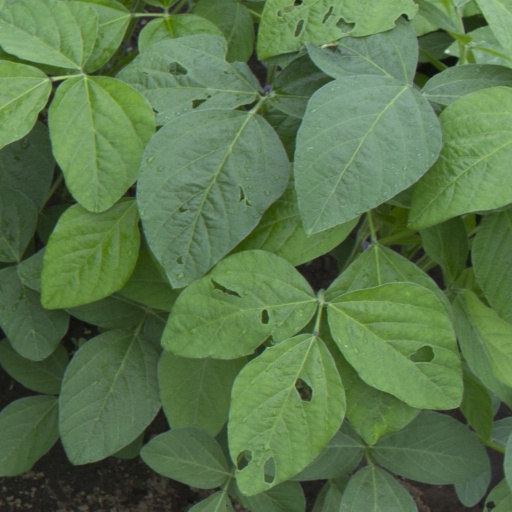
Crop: soybean